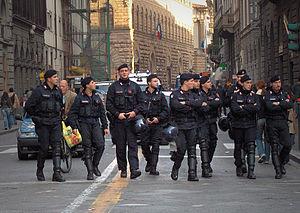
L’Arme des Carabiniers est une force militaire chargée de missions de police et de maintien de l'ordre. Elle constitue une armée depuis 2000, équivalente à l'armée de terre, à la marine ou à l'armée de l'air dans l'armée italienne.
La gendarmerie est la force armée, chargée de missions de police parmi les populations civiles d'un pays. En outre, elle exerce des fonctions de prévôté au sein des armées sur les théâtres d'opérations extérieurs. Les membres de ce corps sont appelés gendarmes, ou « soldats de la loi ». Le terme « maréchaussée » est également mais plus rarement utilisé, pour désigner ce type d'unités. Dans certains pays tels que l'Italie, les Pays Bas et la France, la gendarmerie a pour emblème une grenade.